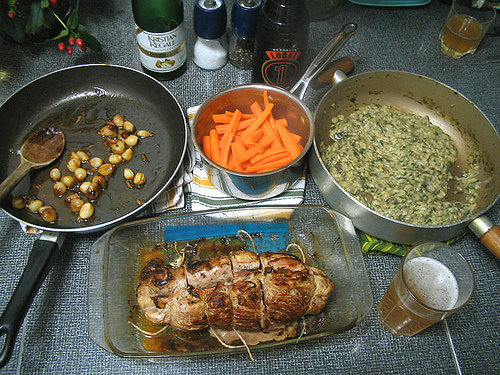
user: Given an image and a question. Answer the question in a short answer. Question: From which culture does the food pictured originate? Short Answer:
assistant: american